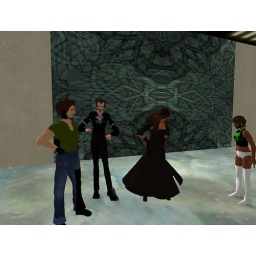
cat in the hat - reunion 5